Newbridge, County Kildare

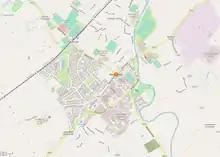
Map of Newbridge

The Irish language name of the town is the official name, "An Droichead Nua", meaning simply "The New Bridge" and was introduced in the 1930s. Noble and Keenan's map of Kildare 1752, drawn before the town was started, marks 'The New Bridge' in the vicinity of 'Old Connel'. A number of other places marked on this map, including Ballymany and Morristown Biller, are represented in the names of modern housing estates and streets.